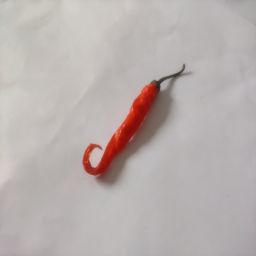
Crop: Chile Pepper
Quality: Dried